Michael Rogers (cyclist)

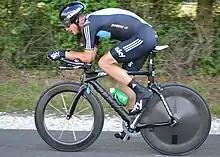
Rogers at the 2012 Tour de France

Rogers began the 2012 season with third place in the Australian National Time Trial Championships, and led at the Tour Down Under, where he finished 4th in the general classification. In March, Rogers finished third at the Critérium International; he placed second to 's Cadel Evans in the individual time trial around Porto-Vecchio, and finished eighth on the final stage, the summit finish of the . After finishing fifth in April's Tour de Romandie, Rogers won May's Bayern Rundfahrt stage race in Germany, winning Stage 2 and the time trial Stage 4 in the process, his first victories whilst riding for . Rogers then rode the Critérium du Dauphiné, helping leader Bradley Wiggins win the race, whilst finishing second overall himself after a strong ride in the time trial. Rogers was selected in the squad for the Tour de France, as one of Wiggins' key domestiques. He suffered a crash towards the end of Stage 1, but was able to make it back to the peloton. Rogers played a key team role in the rest of the race, setting the tempo on mountains and notably bringing back a long range attack by Cadel Evans on Stage 11, as Sky ultimately achieved a 1–2 finish in the GC with Wiggins and Chris Froome.